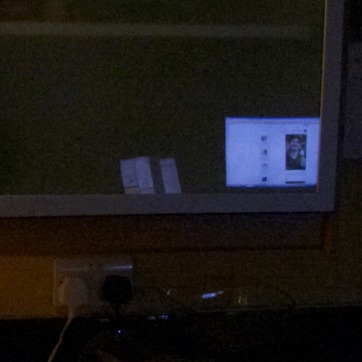
Material: glass